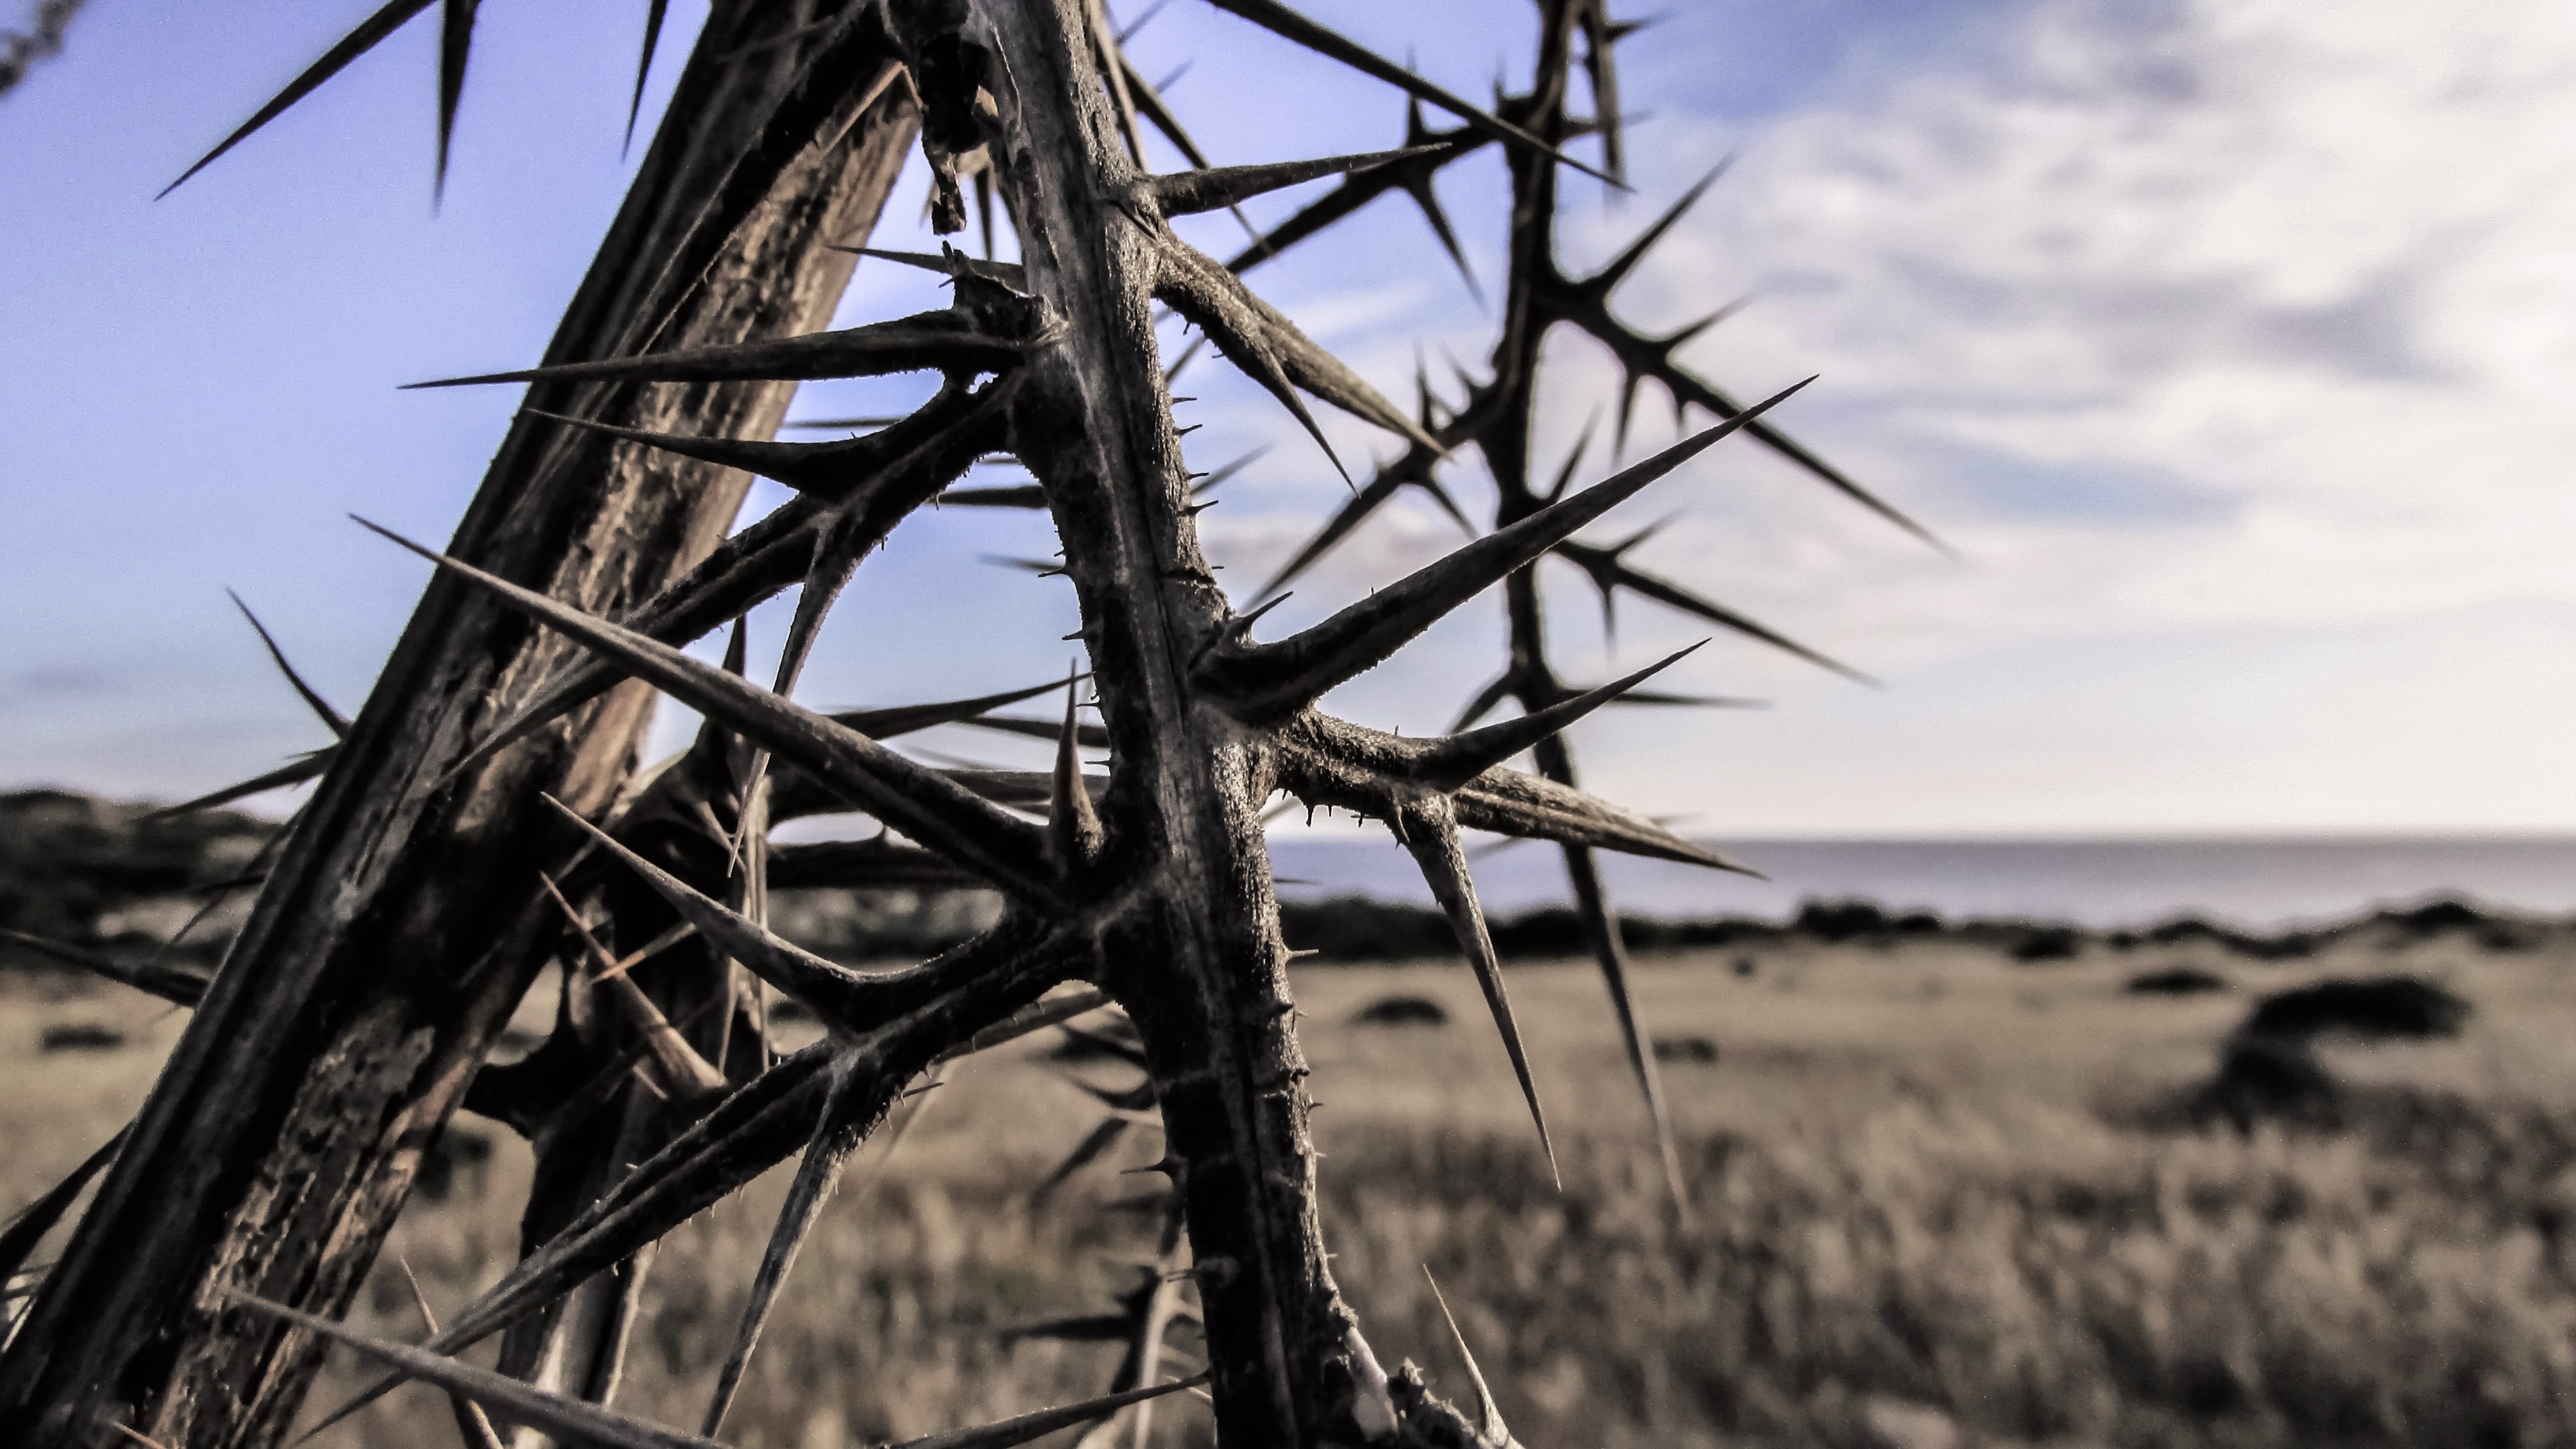
tree, sharp, sky, wind, tower, mast, electricity, thorns, pain, transmission tower, hurt, overhead power line